Mauser C96

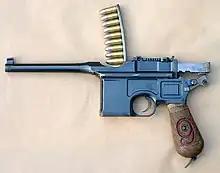
Mauser "Red 9" C96 with stripper clip

During World War I, the Imperial German Army contracted with Mauser for 150,000 C96 pistols chambered in 9mm Parabellum to offset the slow production of the standard-issue DWM P.08 pistol. They use the same clip-loaded internal box magazines as the 7.63mm Mauser and also hold ten rounds. This variant of the C96 was named the "Red 9" after a large number "9" burned into the grip panels and painted in red. (This was done to warn the pistols' users not to incorrectly load them with 7.63mm ammunition.) Because the army delegated the branding to unit armourers, not all 9mm pistols carry the nine. Of the 150,000 pistols commissioned, approximately 137,000 were delivered before the war ended. Original 9mm pistols can be told from 7.63mm-to-9mm conversions because they have 9mm-rated sights (marked "50 m-500 m") rather than 7.63mm-rated sights (marked "50 m-800 m").